John Russell Savige

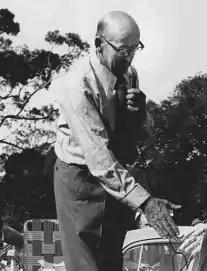

John Russell Savige MC, ED (25 July 1908 in Moe, Gippsland, Victoria, Australia – 21 November 1977 in Moe, Victoria) was a leading figure in Scouting in Victoria. From 1939 to 1945 he served in World War II and was taken Prisoner of War in Crete.